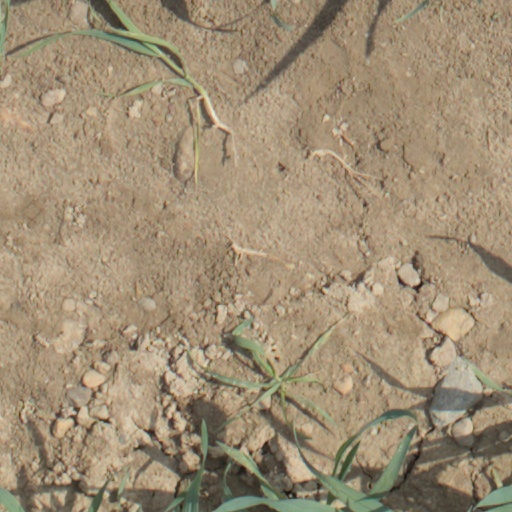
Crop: wheat